PMTair Flight 241

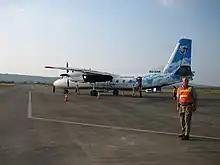
XU-U4A after a maiden flight to Sihanoukville in January 2007

Progress Multi Trade Air Flight 241 was a scheduled domestic passenger flight from Siem Reap to Sihanoukville, Cambodia. The flight was operated by regional airliner PMTair using an Antonov An-24. On 25 June 2007, the Antonov An-24, registered as XU-U4A, disappeared over the Cambodian jungle near Bokor Mountain in Kampot while on approach to Sihanoukville. A massive search and rescue operation ensued with thousands of soldiers and police scoured the area. The aircraft was found to have crashed in southwestern Cambodia, northeast of Dâmrei Mountains. All 22 people on board, most of whom were South Korean tourists, were killed. It remains as the second deadliest air disaster in Cambodian history.